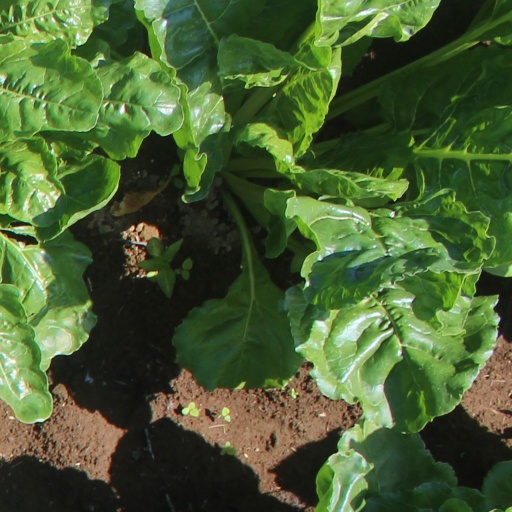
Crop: sugar beet